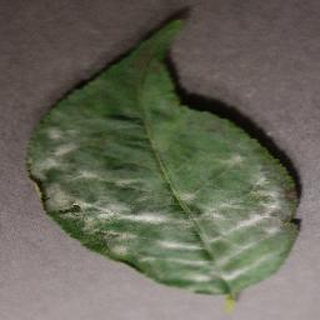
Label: cherry_powdery_mildew